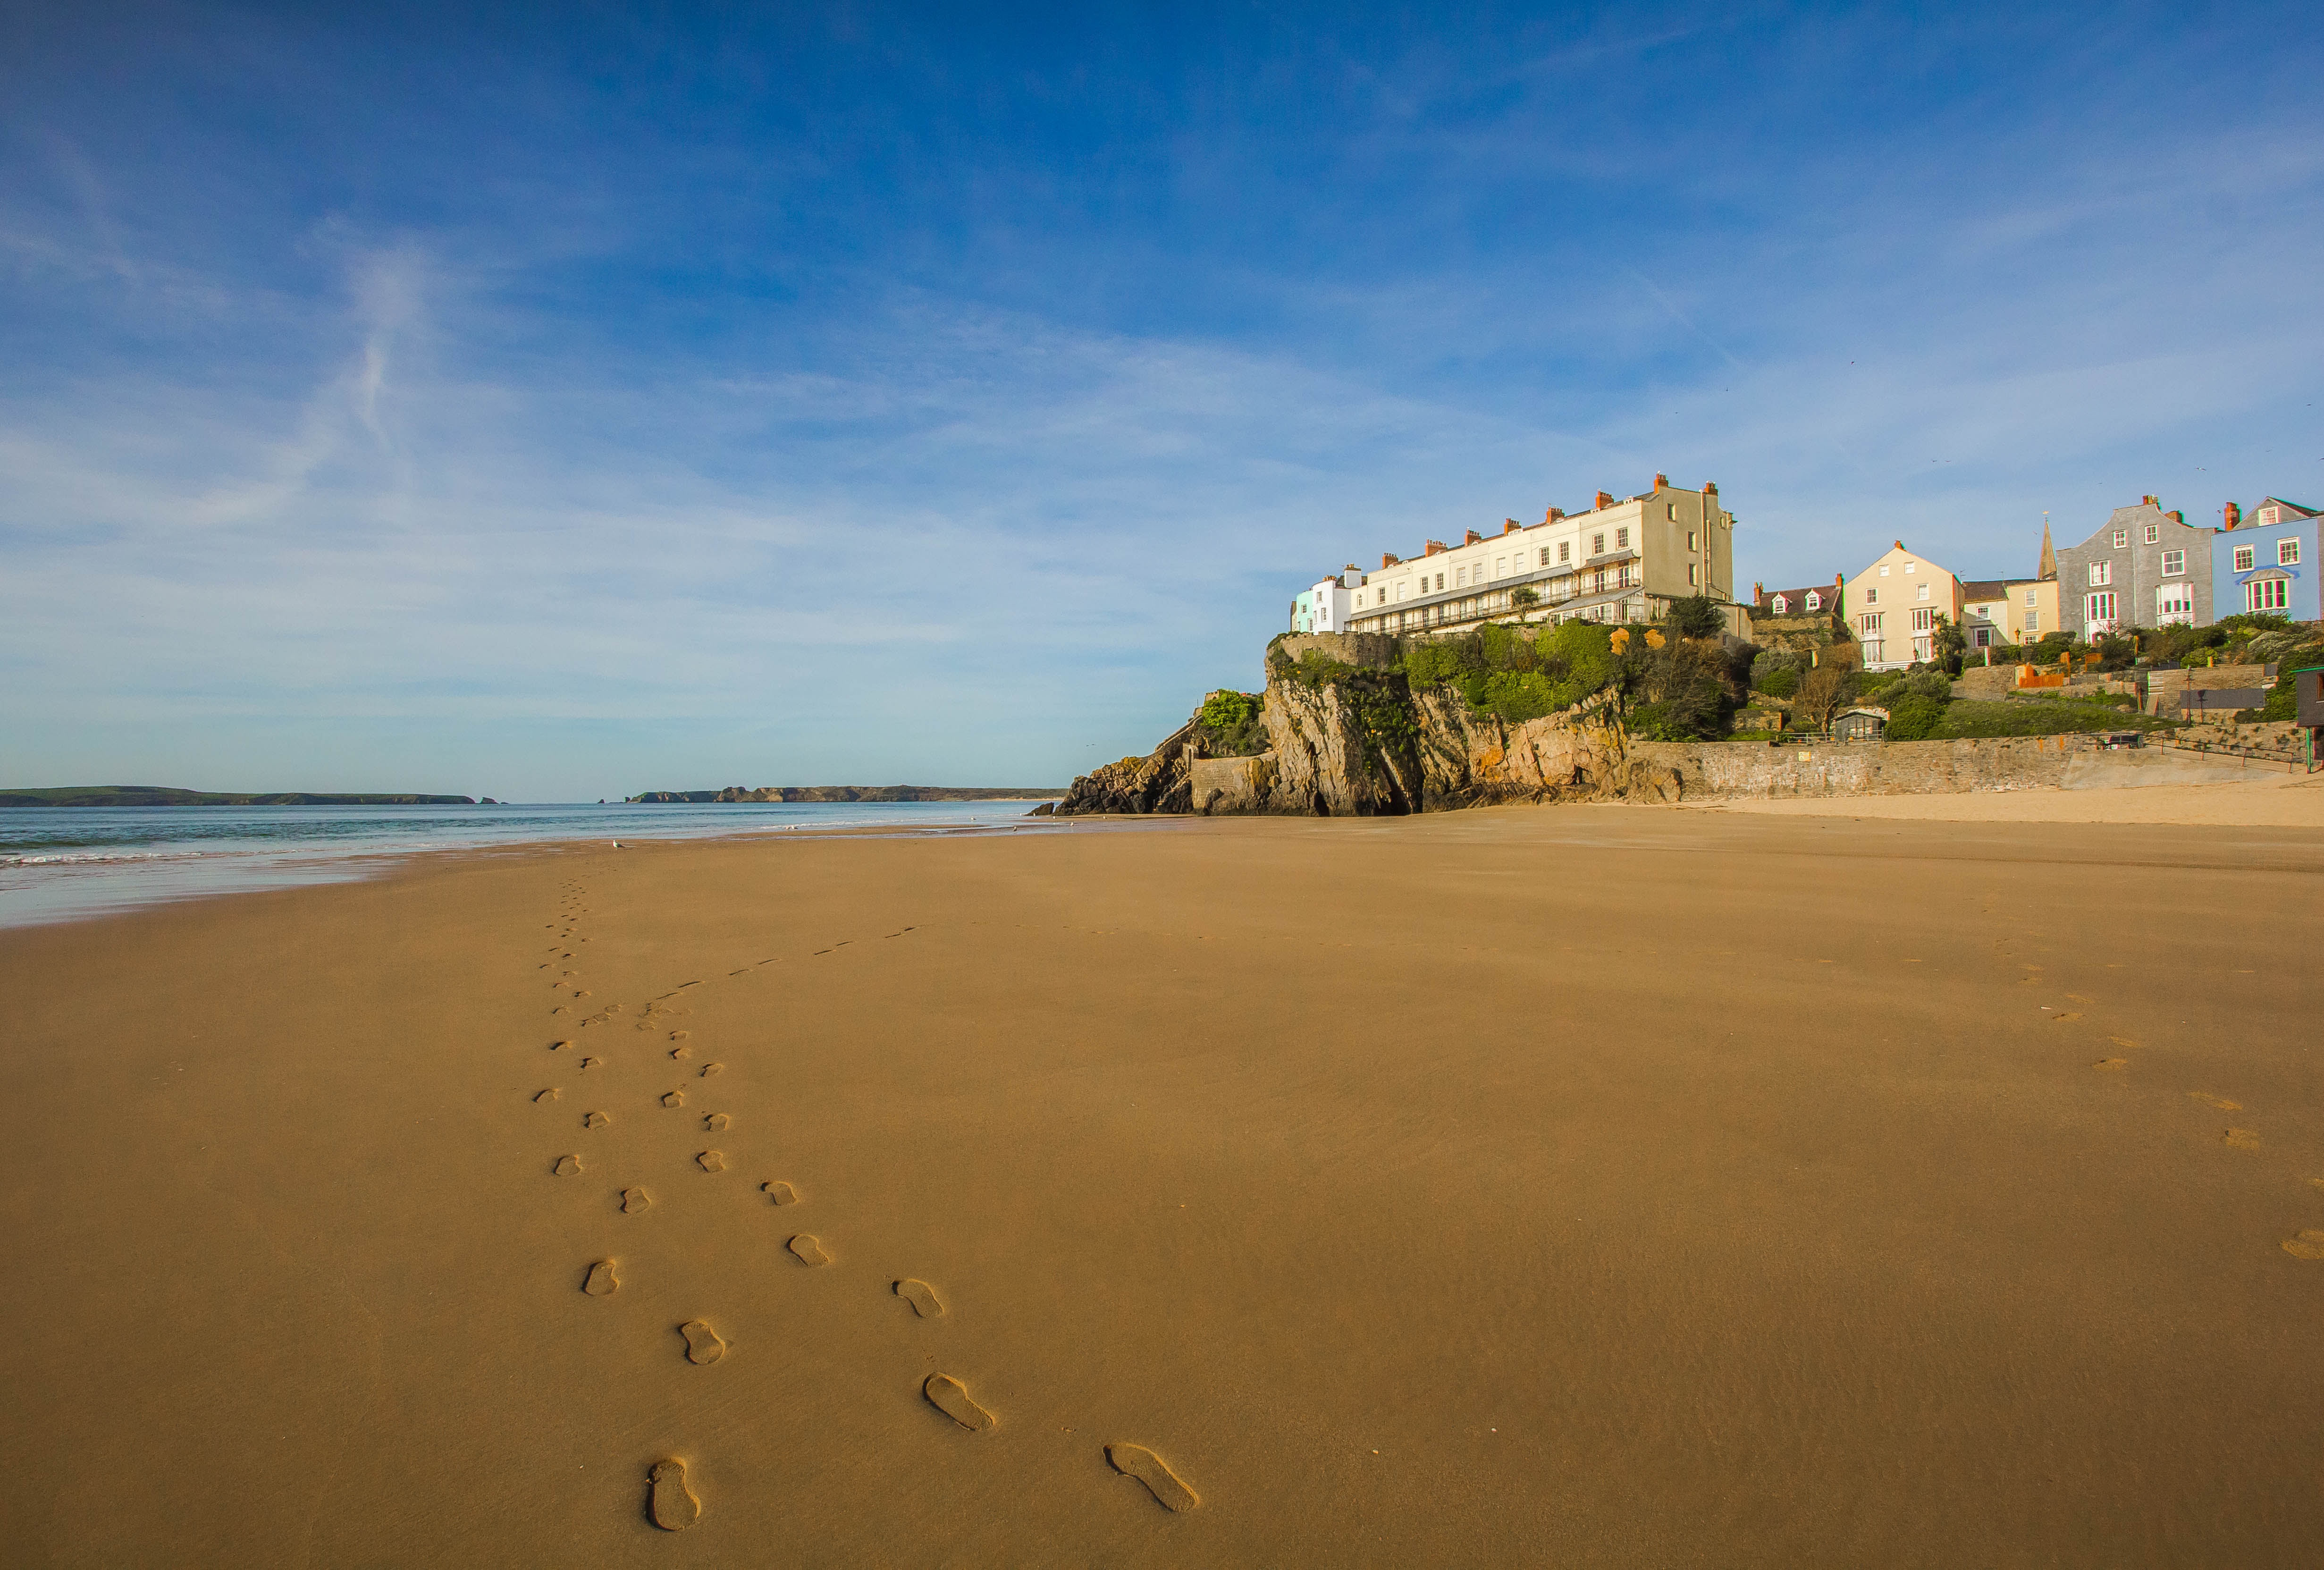
beach, landscape, sea, coast, sand, ocean, horizon, shore, vacation, low tide, bay, body of water, england, wales, cape, apaje